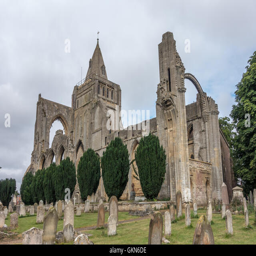
a former abbey which is now in ruins and is a popular tourist attraction